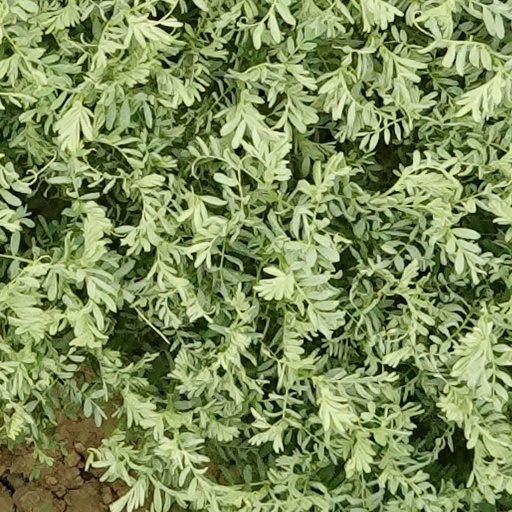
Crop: wheat